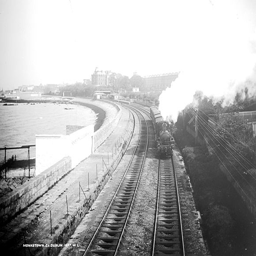
A black and white image of a stream train heading down the tracks.
Train traveling on tracks near populated area near waterway.
A train is going down tracks by the water.
A very old picture of a steam train rounding a curve and coming down the track.
An old black and white image of a steam engine moving along the tracks.